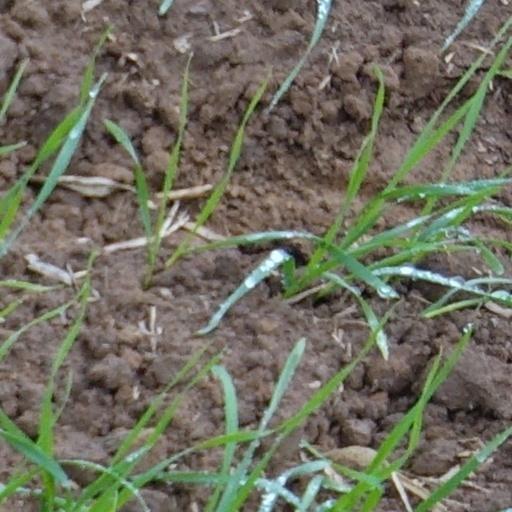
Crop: wheat